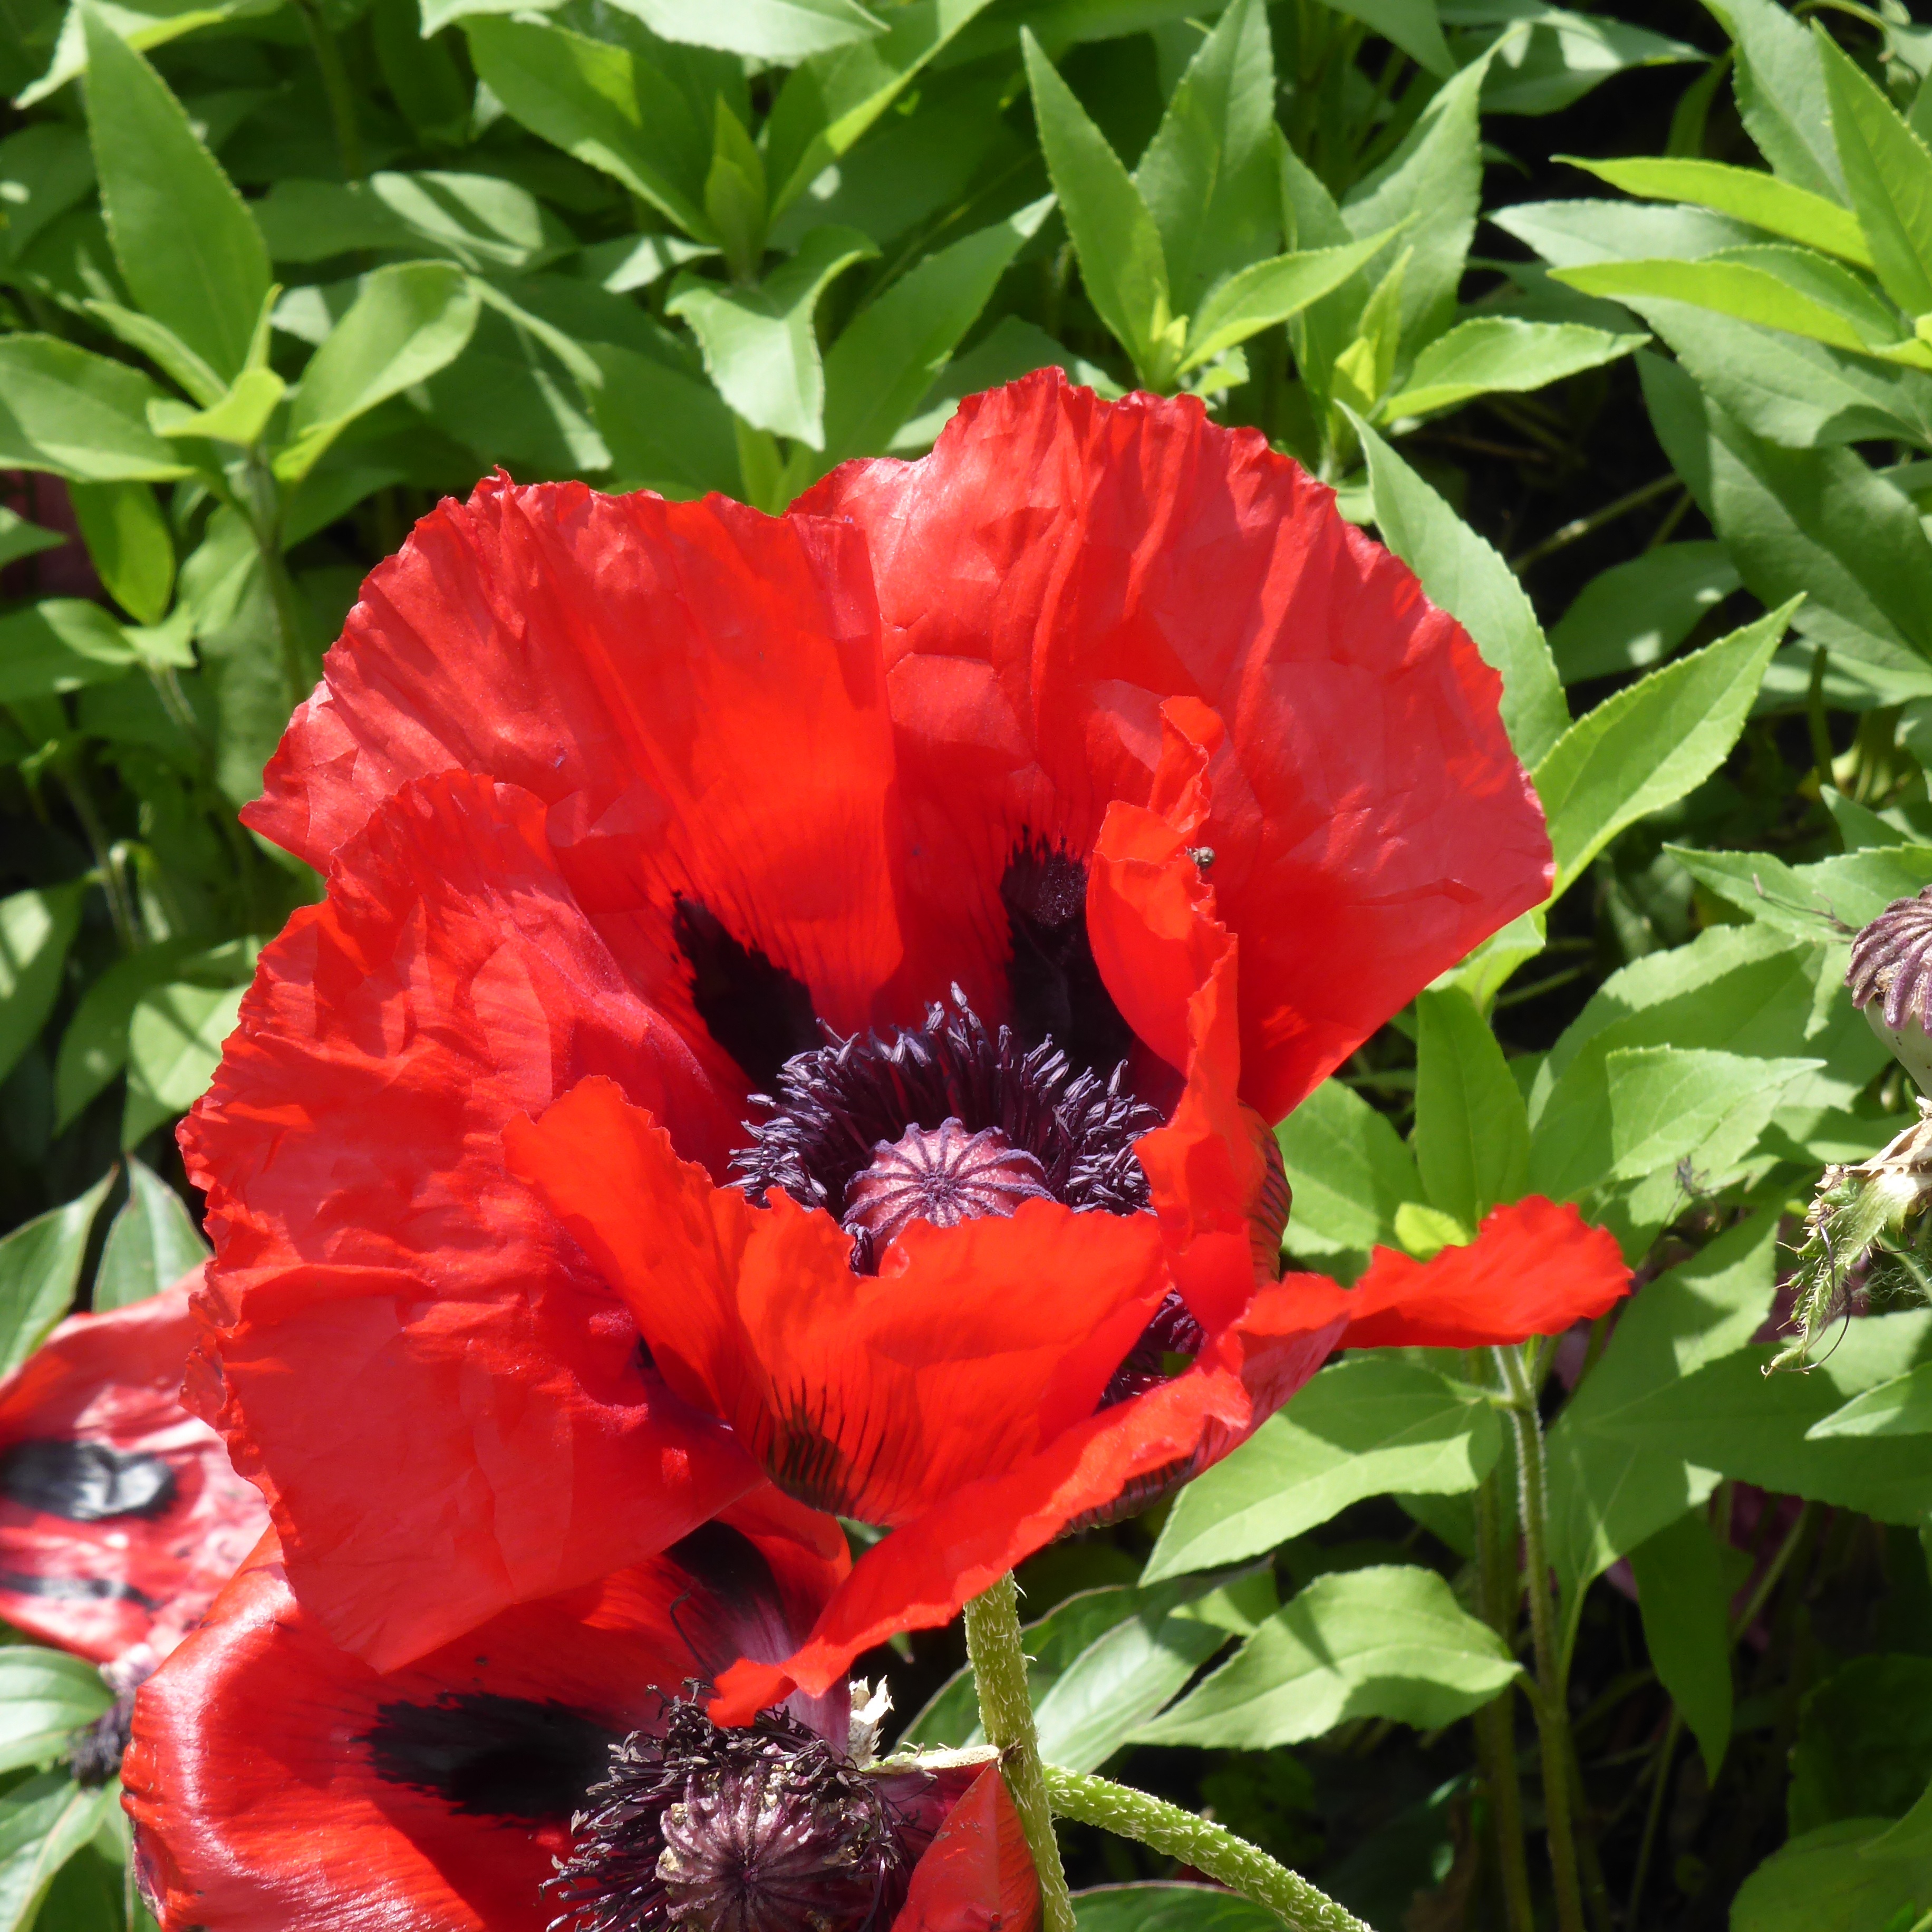
blossom, plant, flower, bloom, red, botany, flora, klatschmohn, poppy, peony, flowering plant, mohngewaechs, chinese hibiscus, land plant